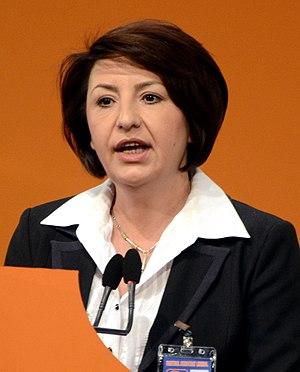
Sulfina Barbu, née le 9 mars 1967, est une femme politique roumaine, membre du Parti démocrate-libéral et ayant appartenu au Parti démocrate.